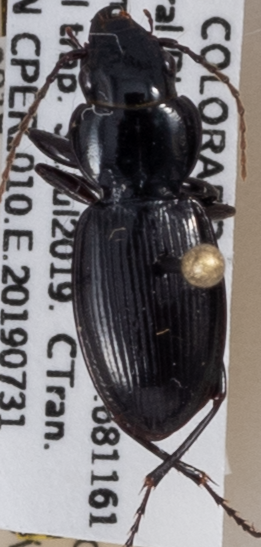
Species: Cyclotrachelus constrictus
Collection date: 2019-07-31
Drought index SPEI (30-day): -0.952
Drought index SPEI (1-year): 0.63
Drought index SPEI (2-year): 0.47